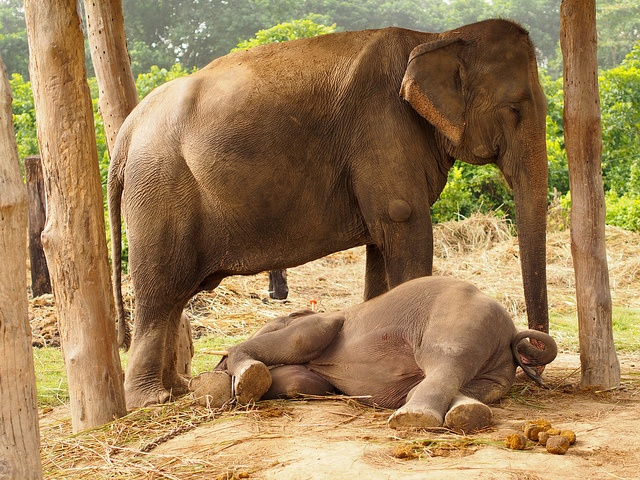
a baby elephant laying down next to a bigger elephant
An adult elephant next to a baby on the ground.
A large elephant hovers over a smaller elephant that is lying down
A young elephant lying under an adult elephant for shade.
A baby elephant lying next to an adult elephant.